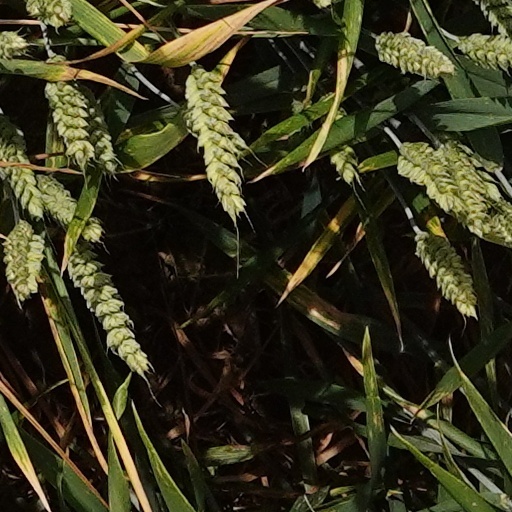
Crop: wheat